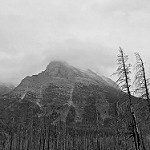
Label: B & W